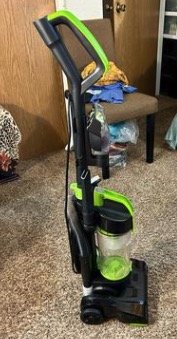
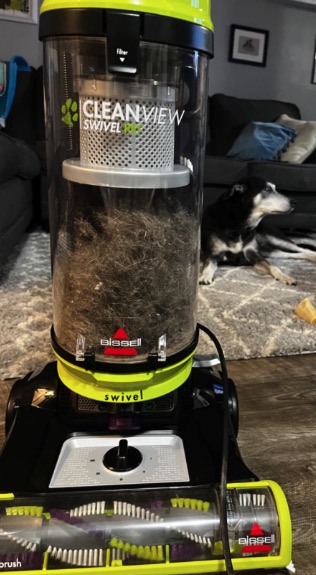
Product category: items_vacuum
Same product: no